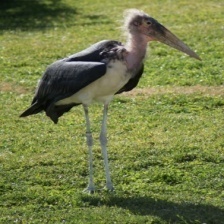
Species: MARABOU STORK
Scientific name: LEPTOPTILOS CRUMENIFER
ImageNet parent category: white_stork